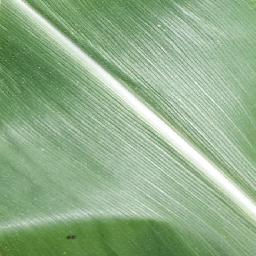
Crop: corn
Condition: (maize)_healthy